IPC (electronics)

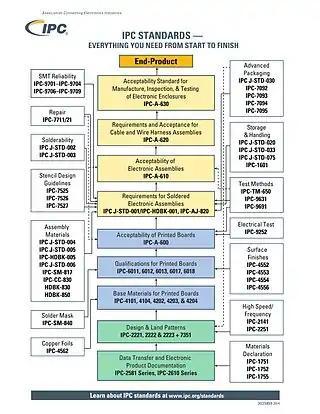
IPC Standard Tree

IPC members are eligible to participate in IPC’s statistical programs, which provide free monthly or quarterly reports for specific industry and product markets. Statistical programs cover the electronics manufacturing services (EMS), printed circuit board (PCB), laminate, process consumables, solder and assembly equipment segments.